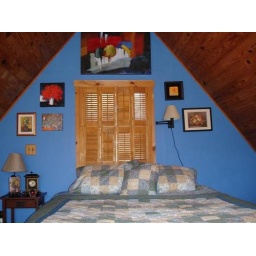
The bed is against the eastern wall of the loft bedroom. During the summer the bed is placed on the western side of the loft bedroom.